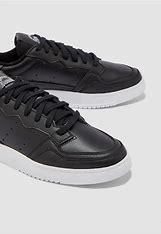
Brand: Adidas
Model: Supercourt